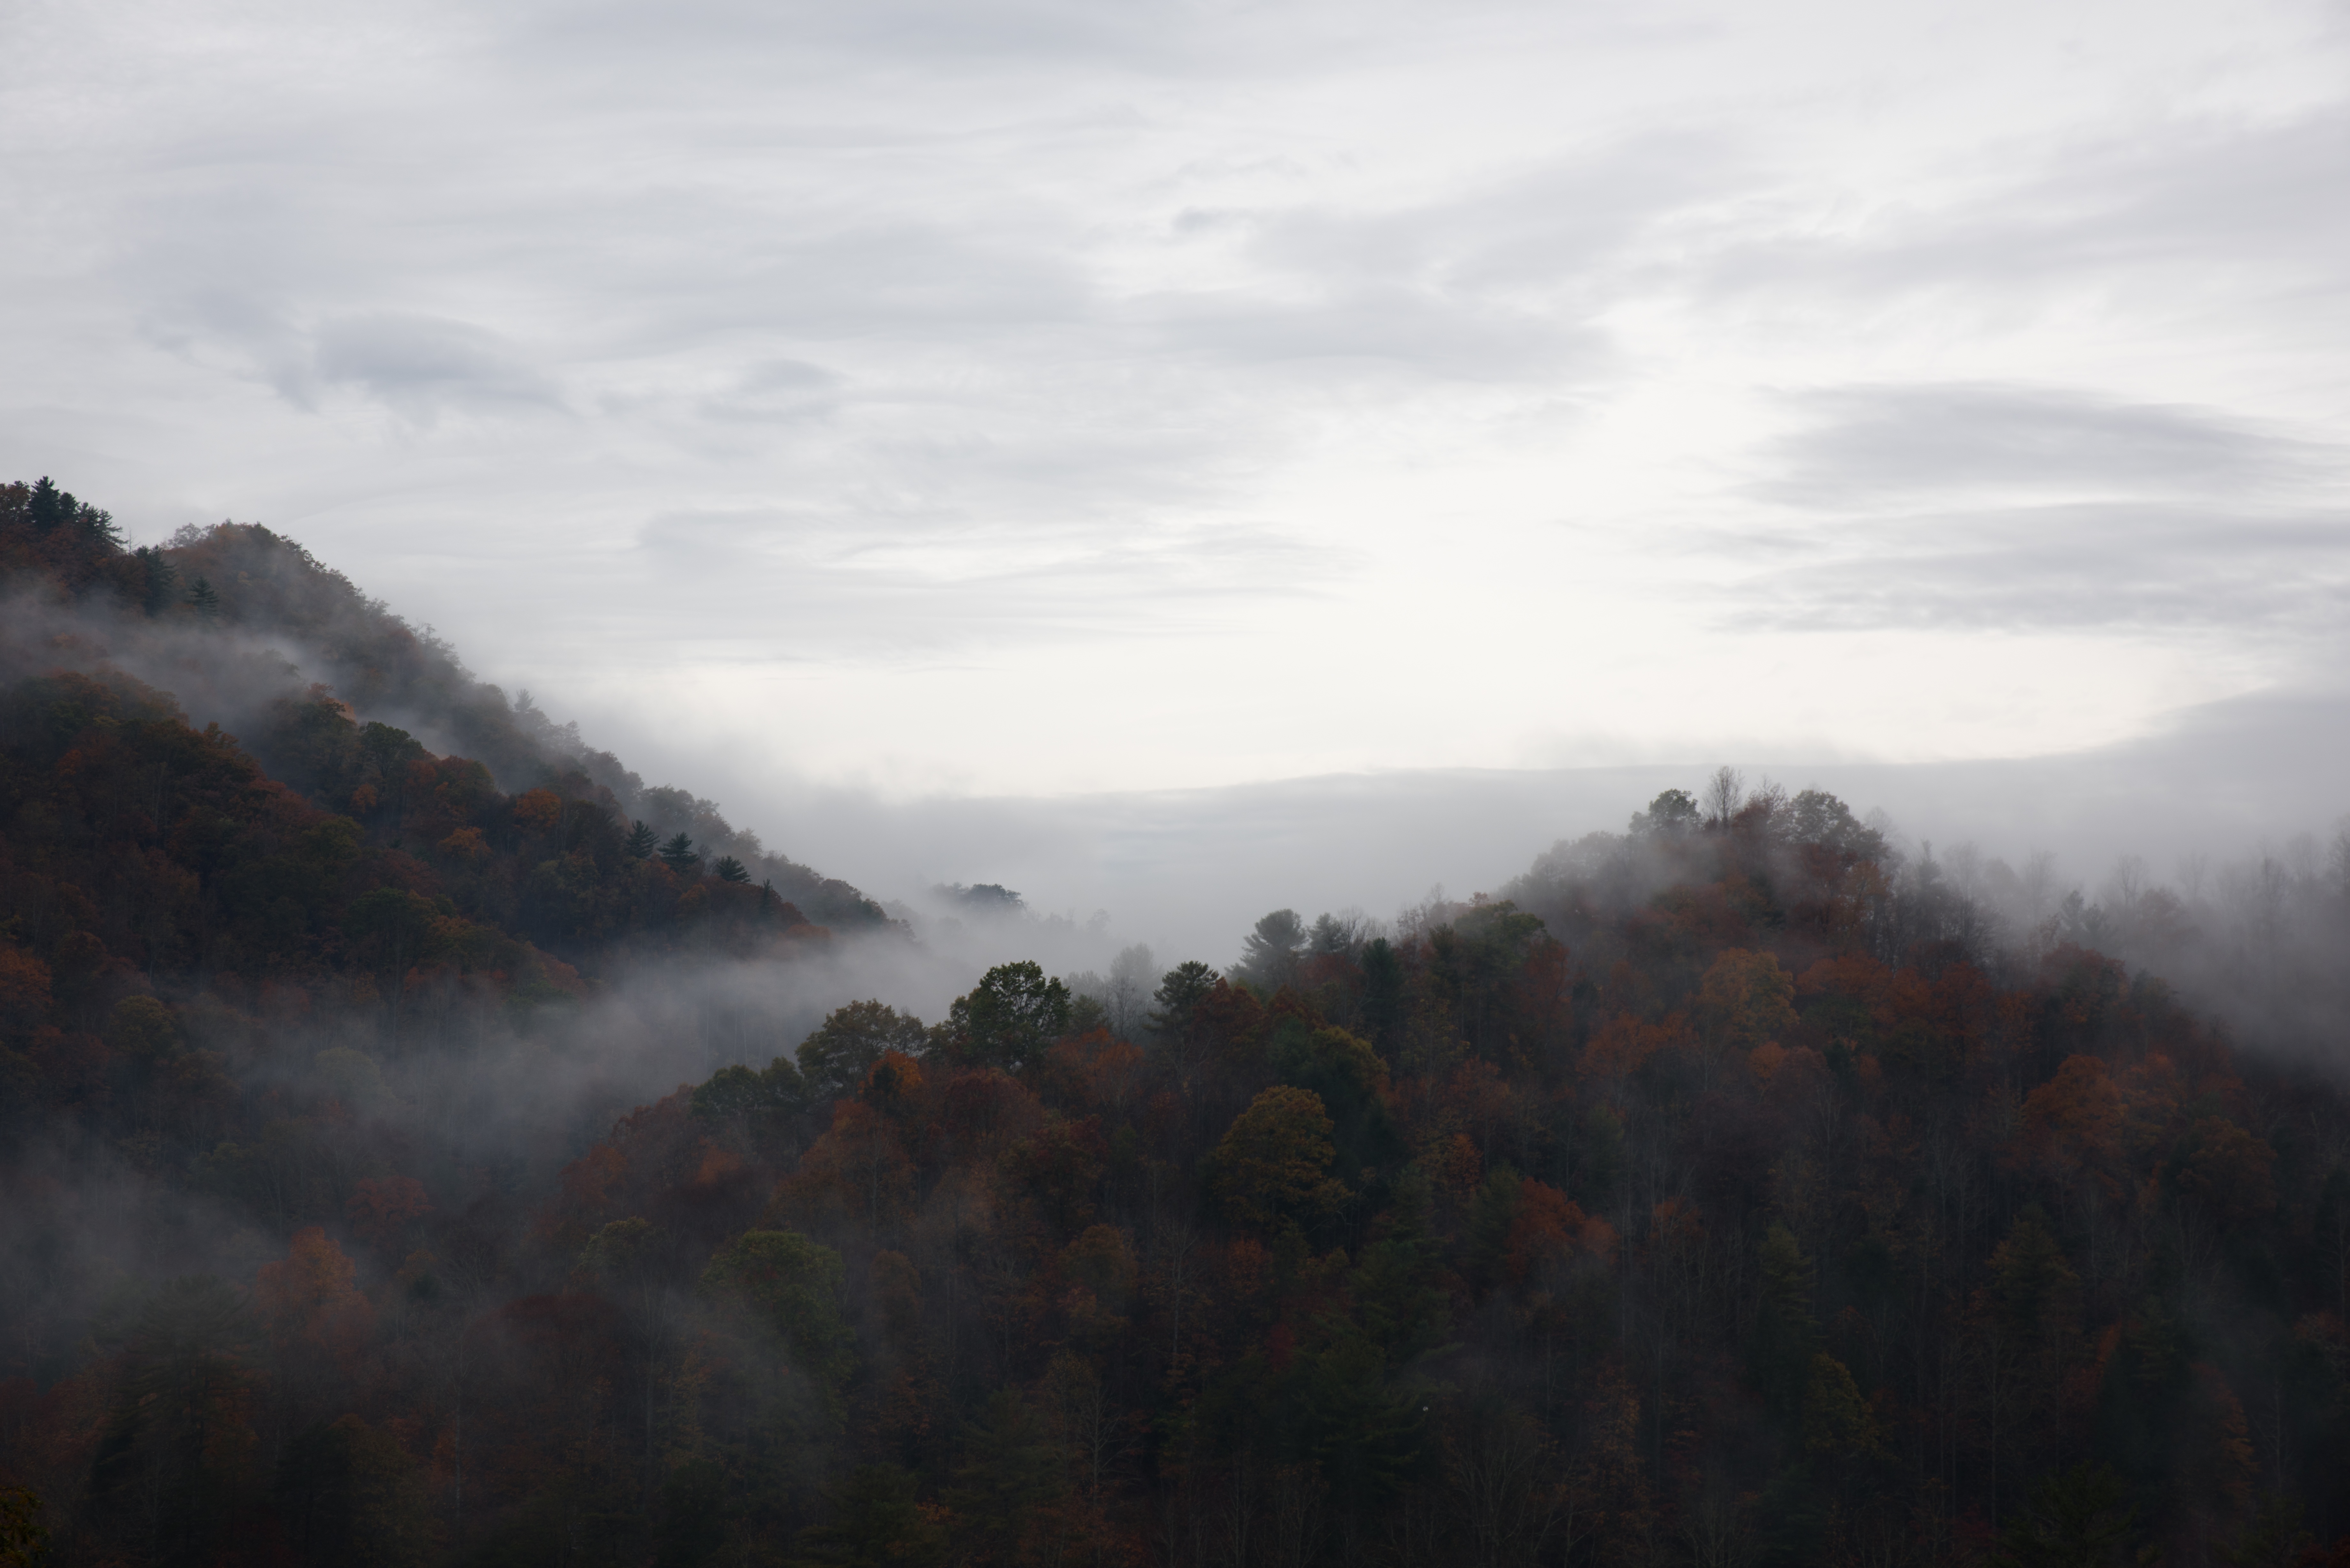
landscape, tree, nature, forest, wilderness, mountain, cloud, sky, fog, sunrise, mist, sunlight, morning, hill, dawn, valley, mountain range, foggy, weather, ridge, trees, plateau, geographical feature, atmospheric phenomenon, mountainous landforms